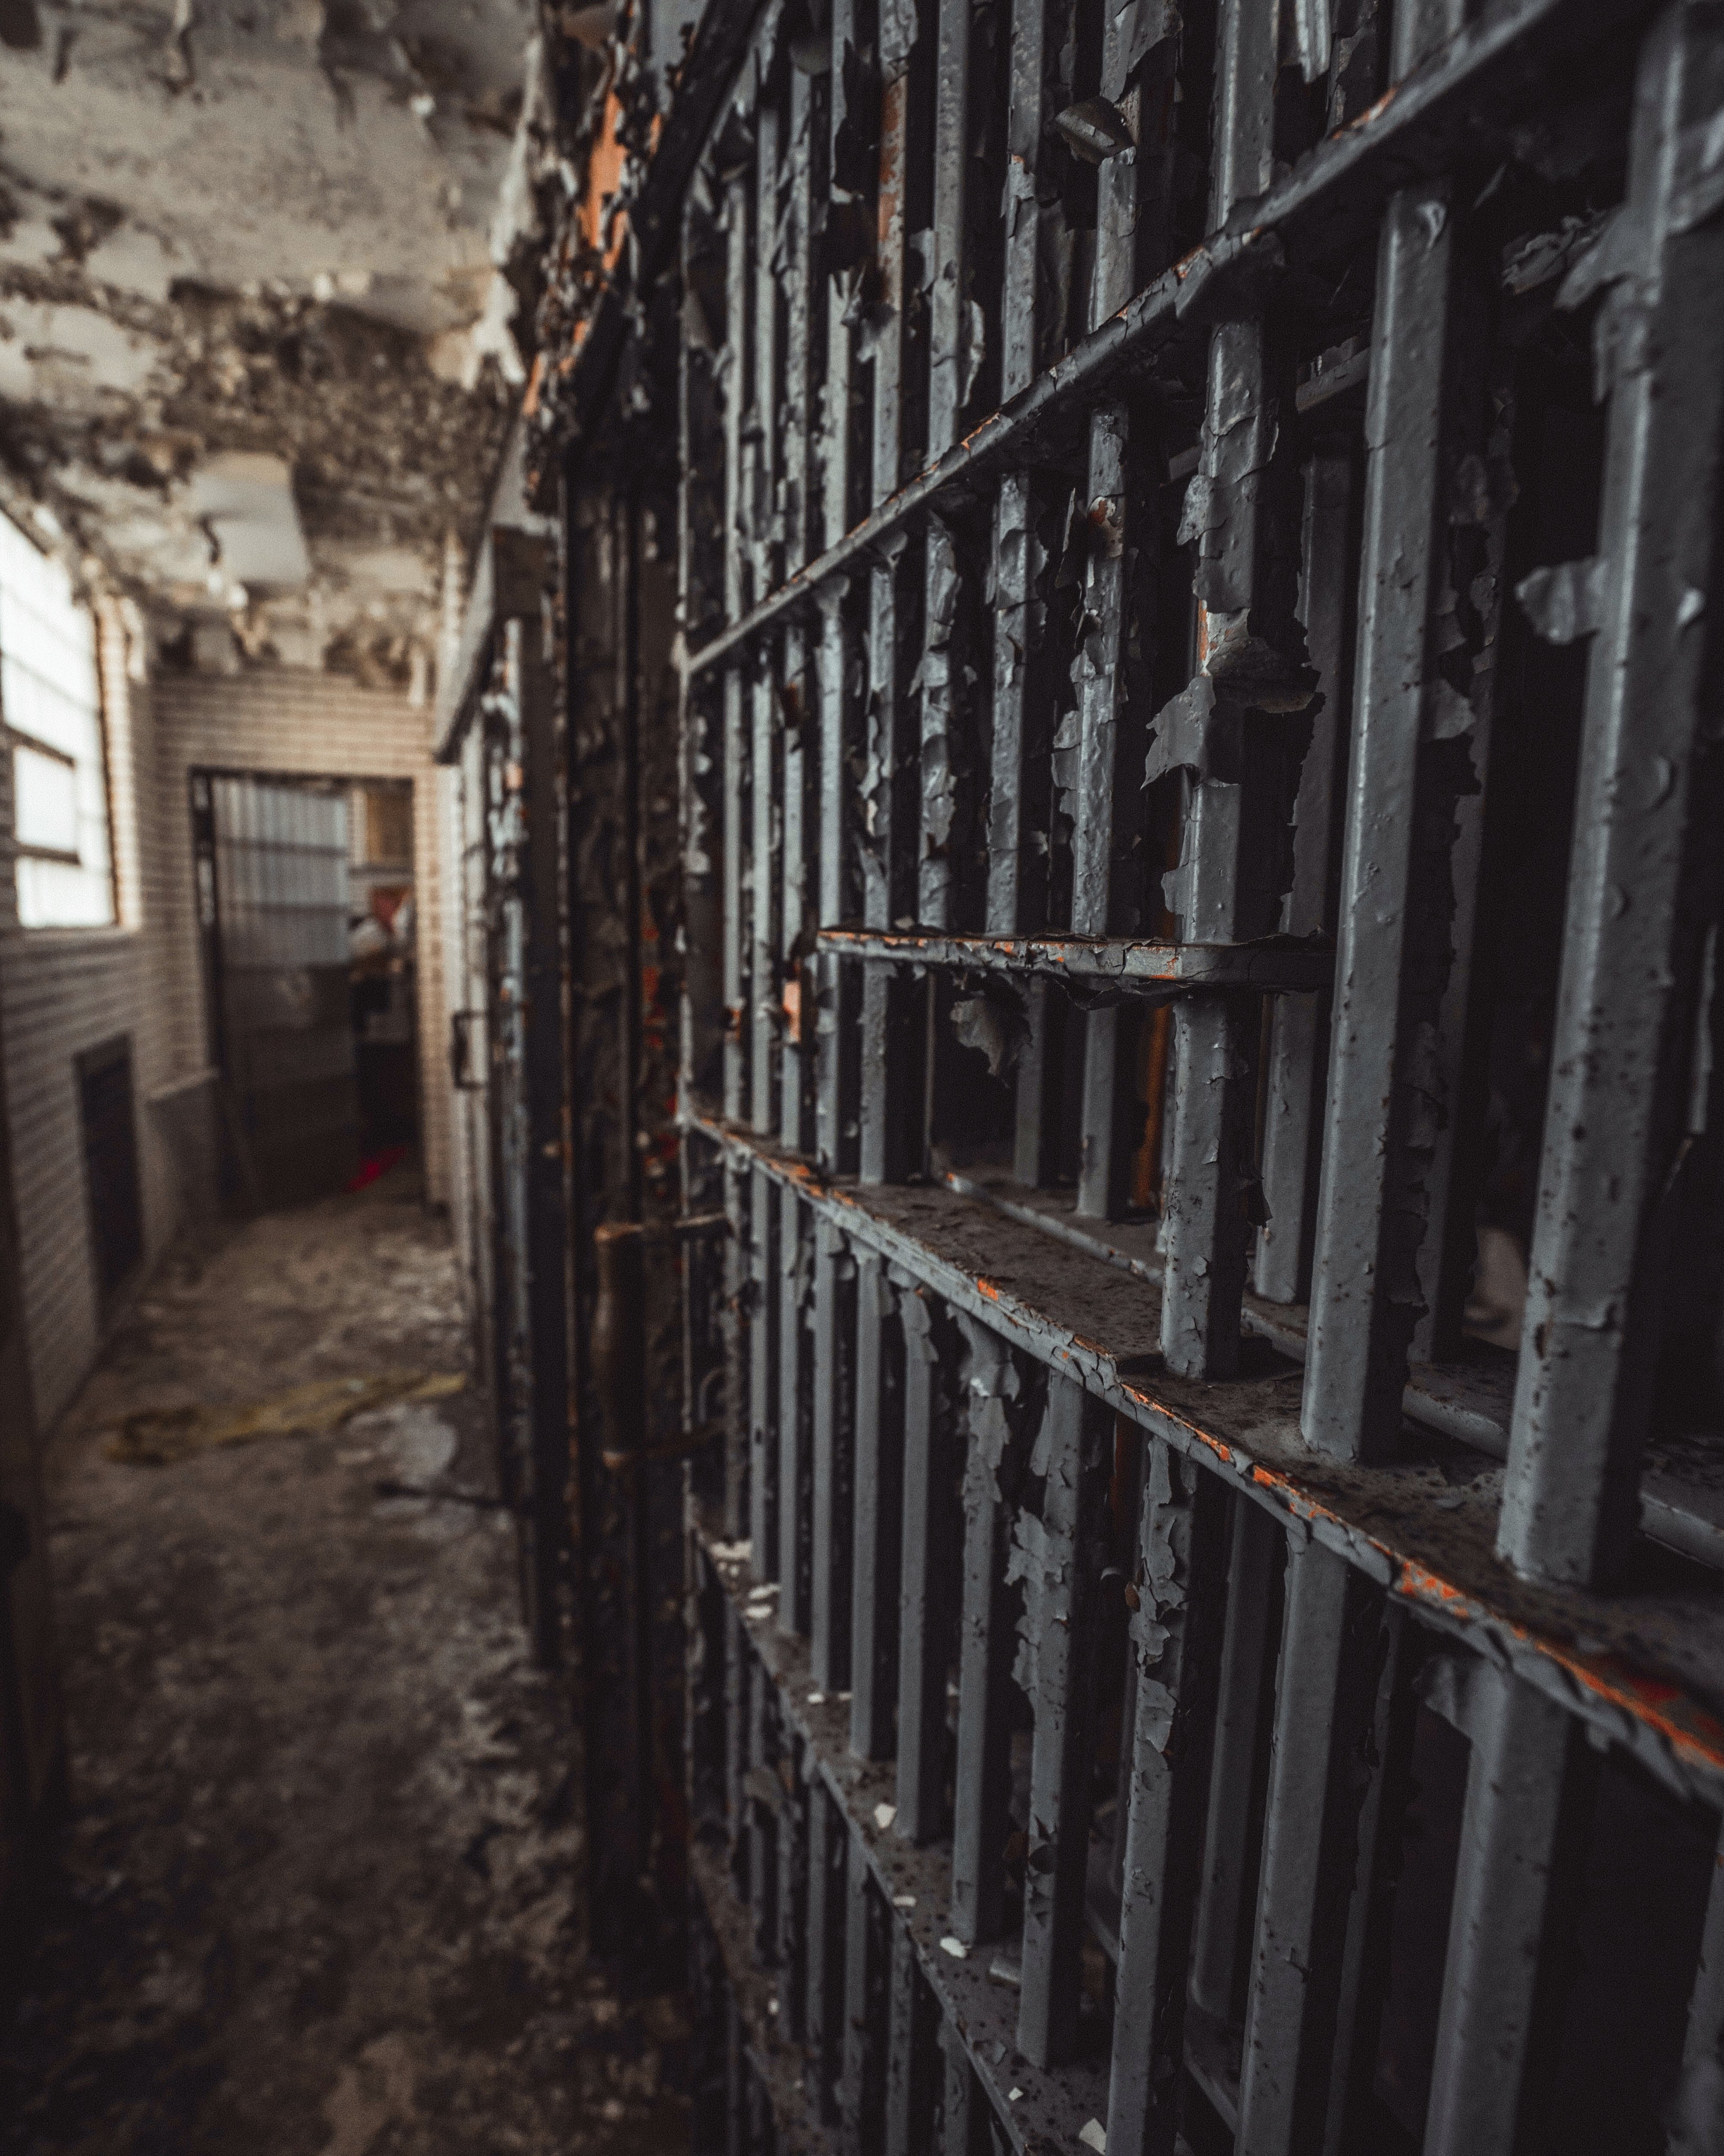
urban area, iron, building, architecture, infrastructure, street, room, alley, metal, wood, city, house